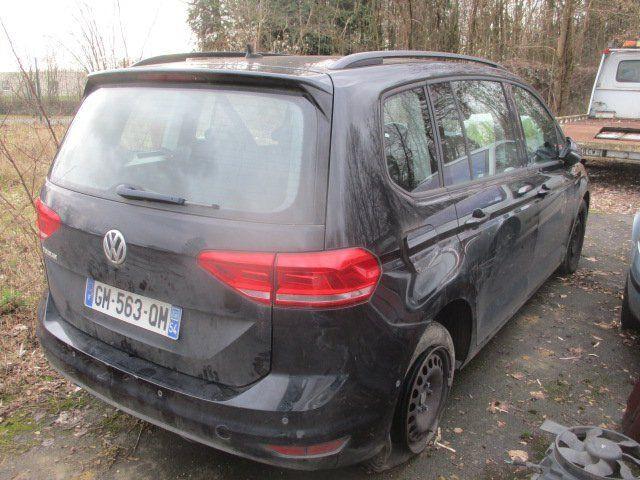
Aucun dommage détecté.
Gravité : aucun